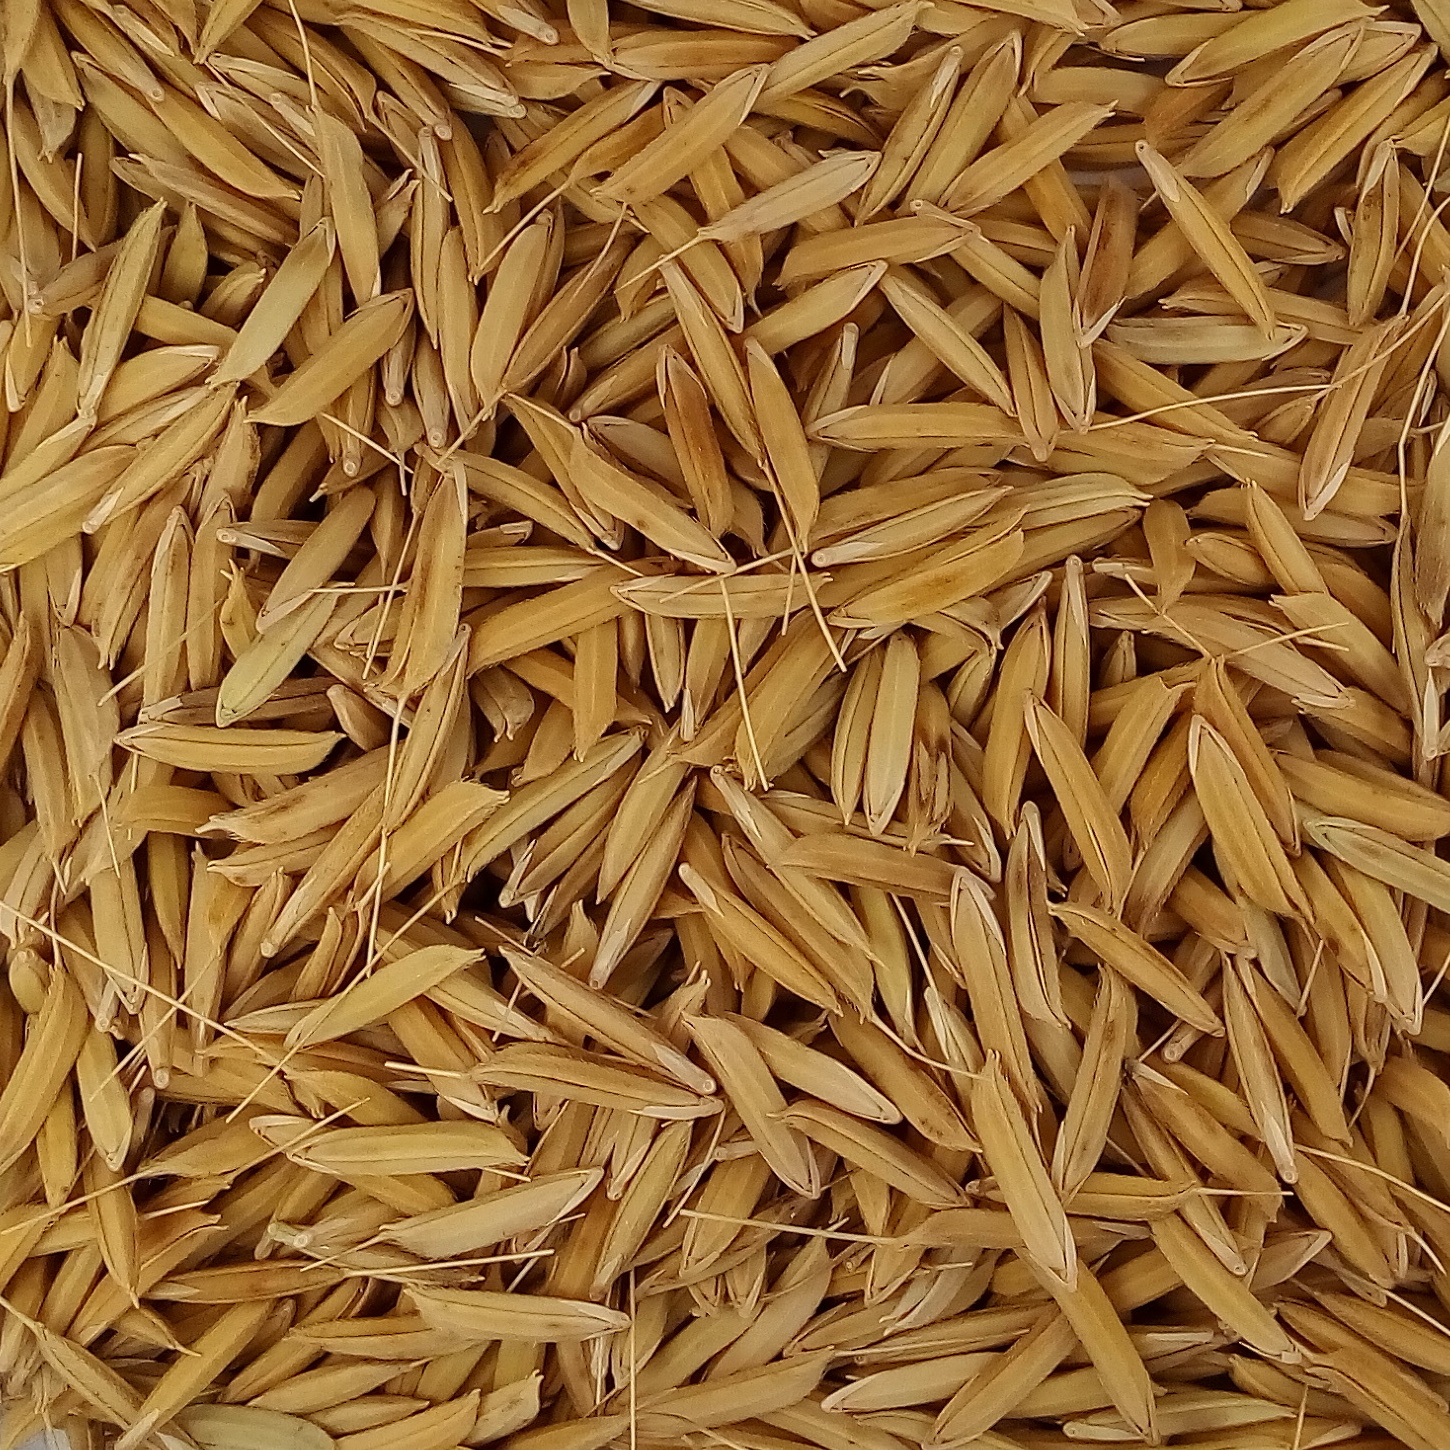
Rice seed variety: 1728